2024 Hy-Vee PERKS 250

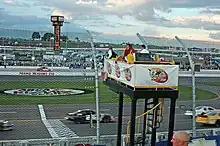
Flagstand of Iowa Speedway in June 2007, the track where the race was held.

Iowa Speedway is a 7/8-mile (1.4 km) paved oval motor racing track in Newton, Iowa, United States, approximately east of Des Moines. The track was designed with influence from Rusty Wallace and patterned after Richmond Raceway, a short track where Wallace was very successful. It has over 25,000 permanent seats as well as a unique multi-tiered Recreational Vehicle viewing area along the backstretch.